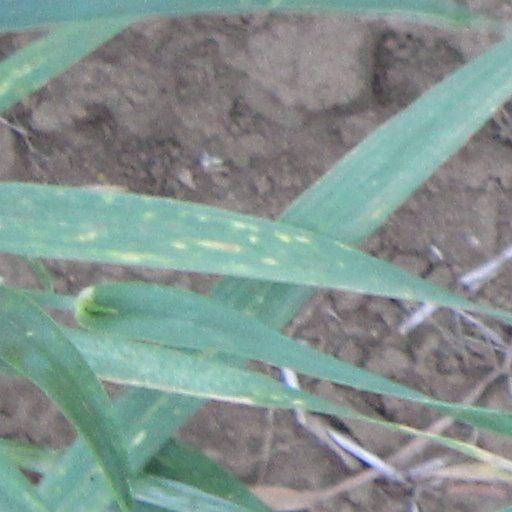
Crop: wheat